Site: brandenburg
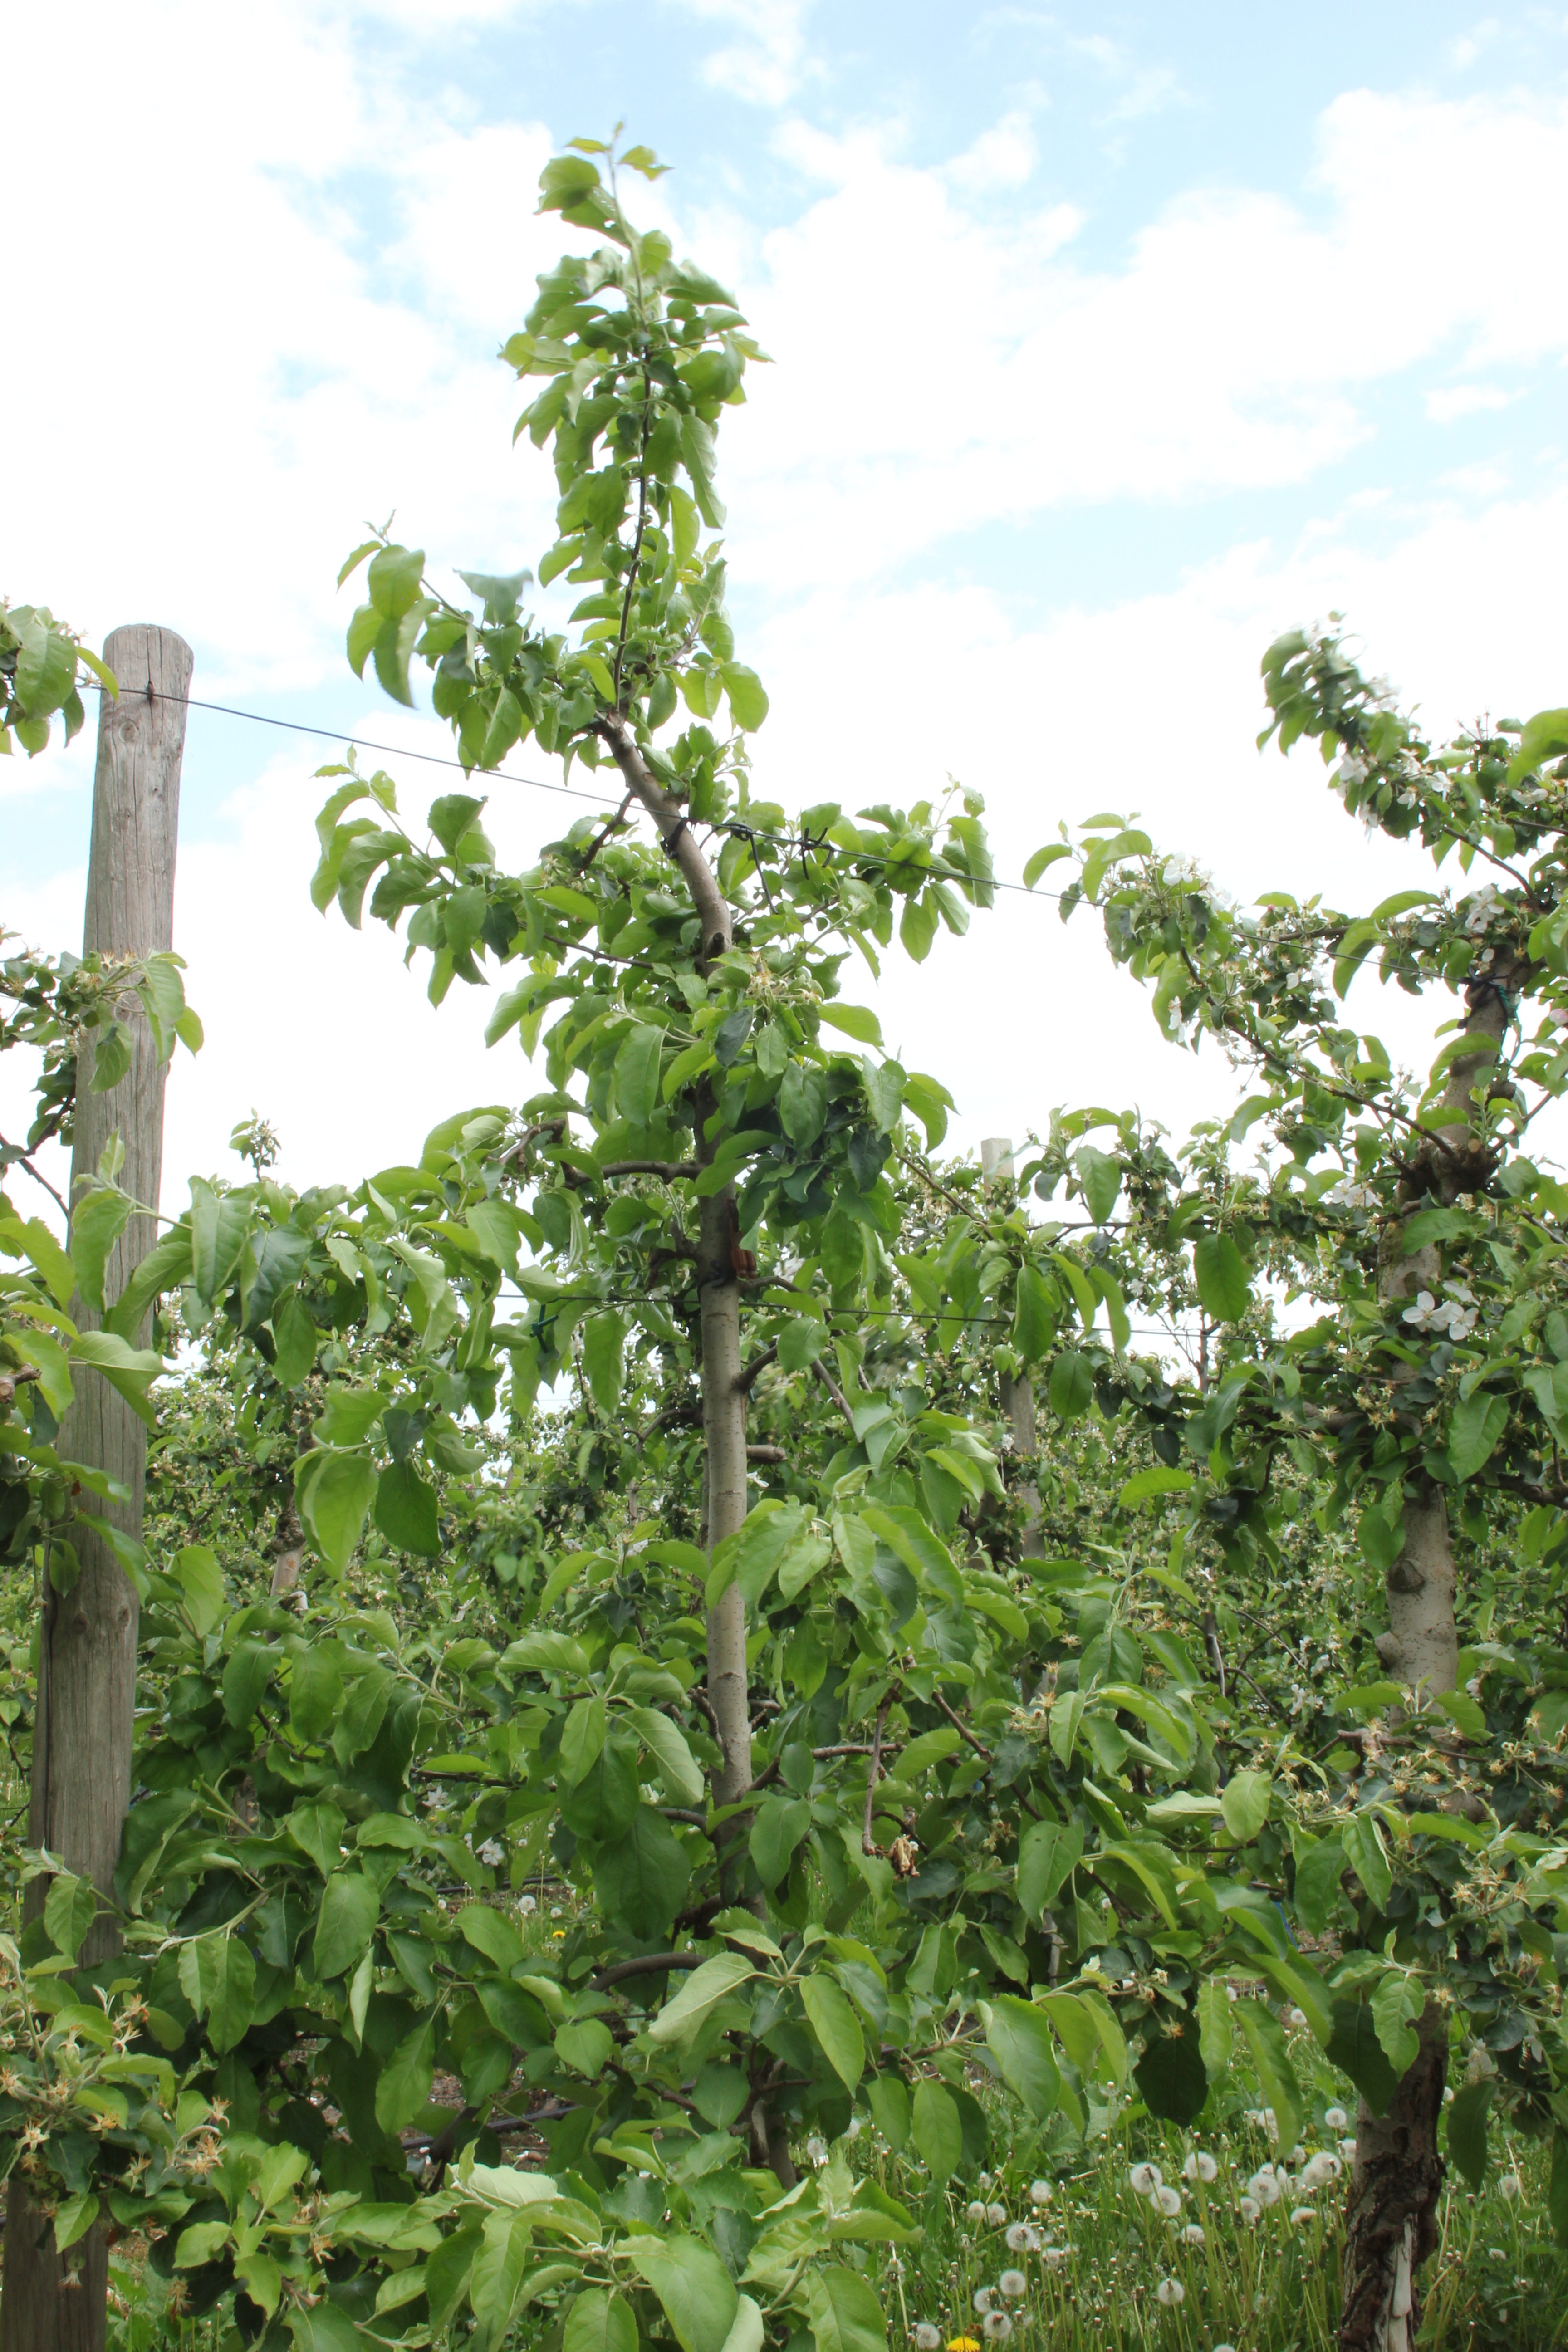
Growth stage (BBCH 67): Flowering